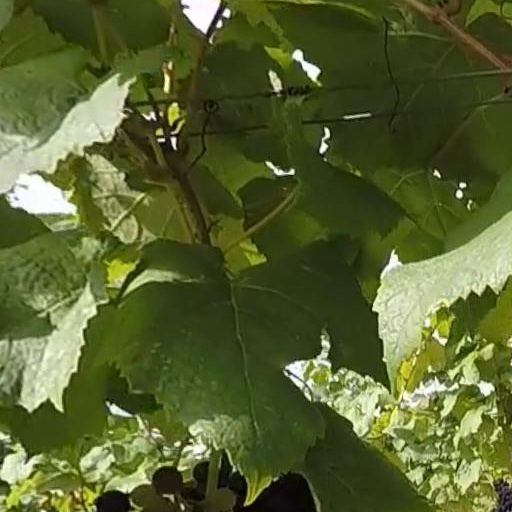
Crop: grape